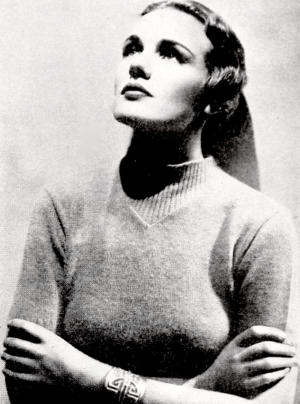
Frances Farmer, née le 19 septembre 1913 à Seattle et morte le 1ᵉʳ août 1970 à Indianapolis, est une actrice américaine.